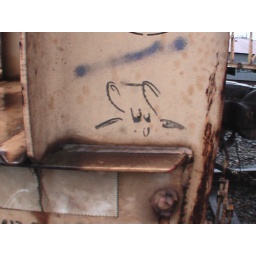
cat in the hat